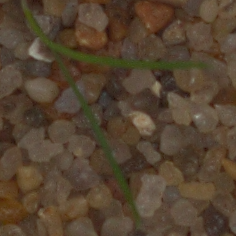
Label: loose_silkybent